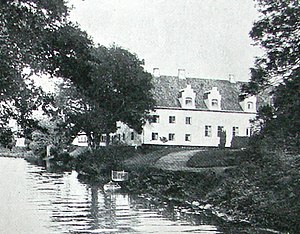
Birkelse Hovedgård
Birkelse set fra åen, omkring 1920
Birkelse er en gammel hovedgård. Birkelses historie går helt tilbage til 1202, da godset var ejet af Vitskøl Kloster. Gården ligger ved Ryå, i Aaby Sogn, Kær Herred, Jammerbugt Kommune og Vendsyssel. Hovedbygningen er opført i 1555-1697, men er ombygget i 1819 efter en brand. Birkelse Gods er på 2836 hektar med Rævkærgård, Erikkasminde, Gammel Toftegård, Ny Toftegård, Skeelslund, Kraglund og Tagmarken. Fra 1656 til i dag har Birkelse været ejet af familien Skeel. Gården ligger i dag på Kammerherrensvej 59-62, 9440 Aabybro.